How to Console Widows

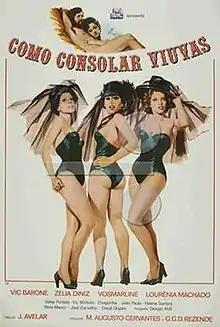
Theatrical release poster

How to Console Widows is a 1976 Brazilian film directed by José Mojica Marins. Marins is best known for the "Zé do Caixão" (Coffin Joe) film series. In this film Marins is credited as J. Avelar.